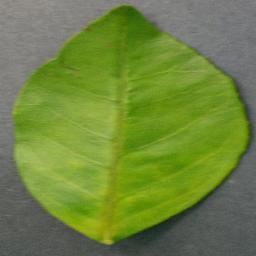
Label: Orange___Haunglongbing_(Citrus_greening)